Mike Trout

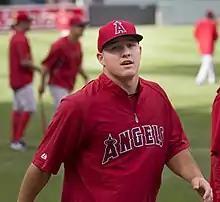
Trout in 2013

Trout began the 2012 season with the Salt Lake Bees of the Triple-A Pacific Coast League. On April 28, he was again brought up from the minors, this time to replace Bobby Abreu (who was batting .208 in 24 at-bats). At that time, Trout had a .403 batting average, a .467 on-base percentage, and a .623 slugging percentage in 20 games with Salt Lake.